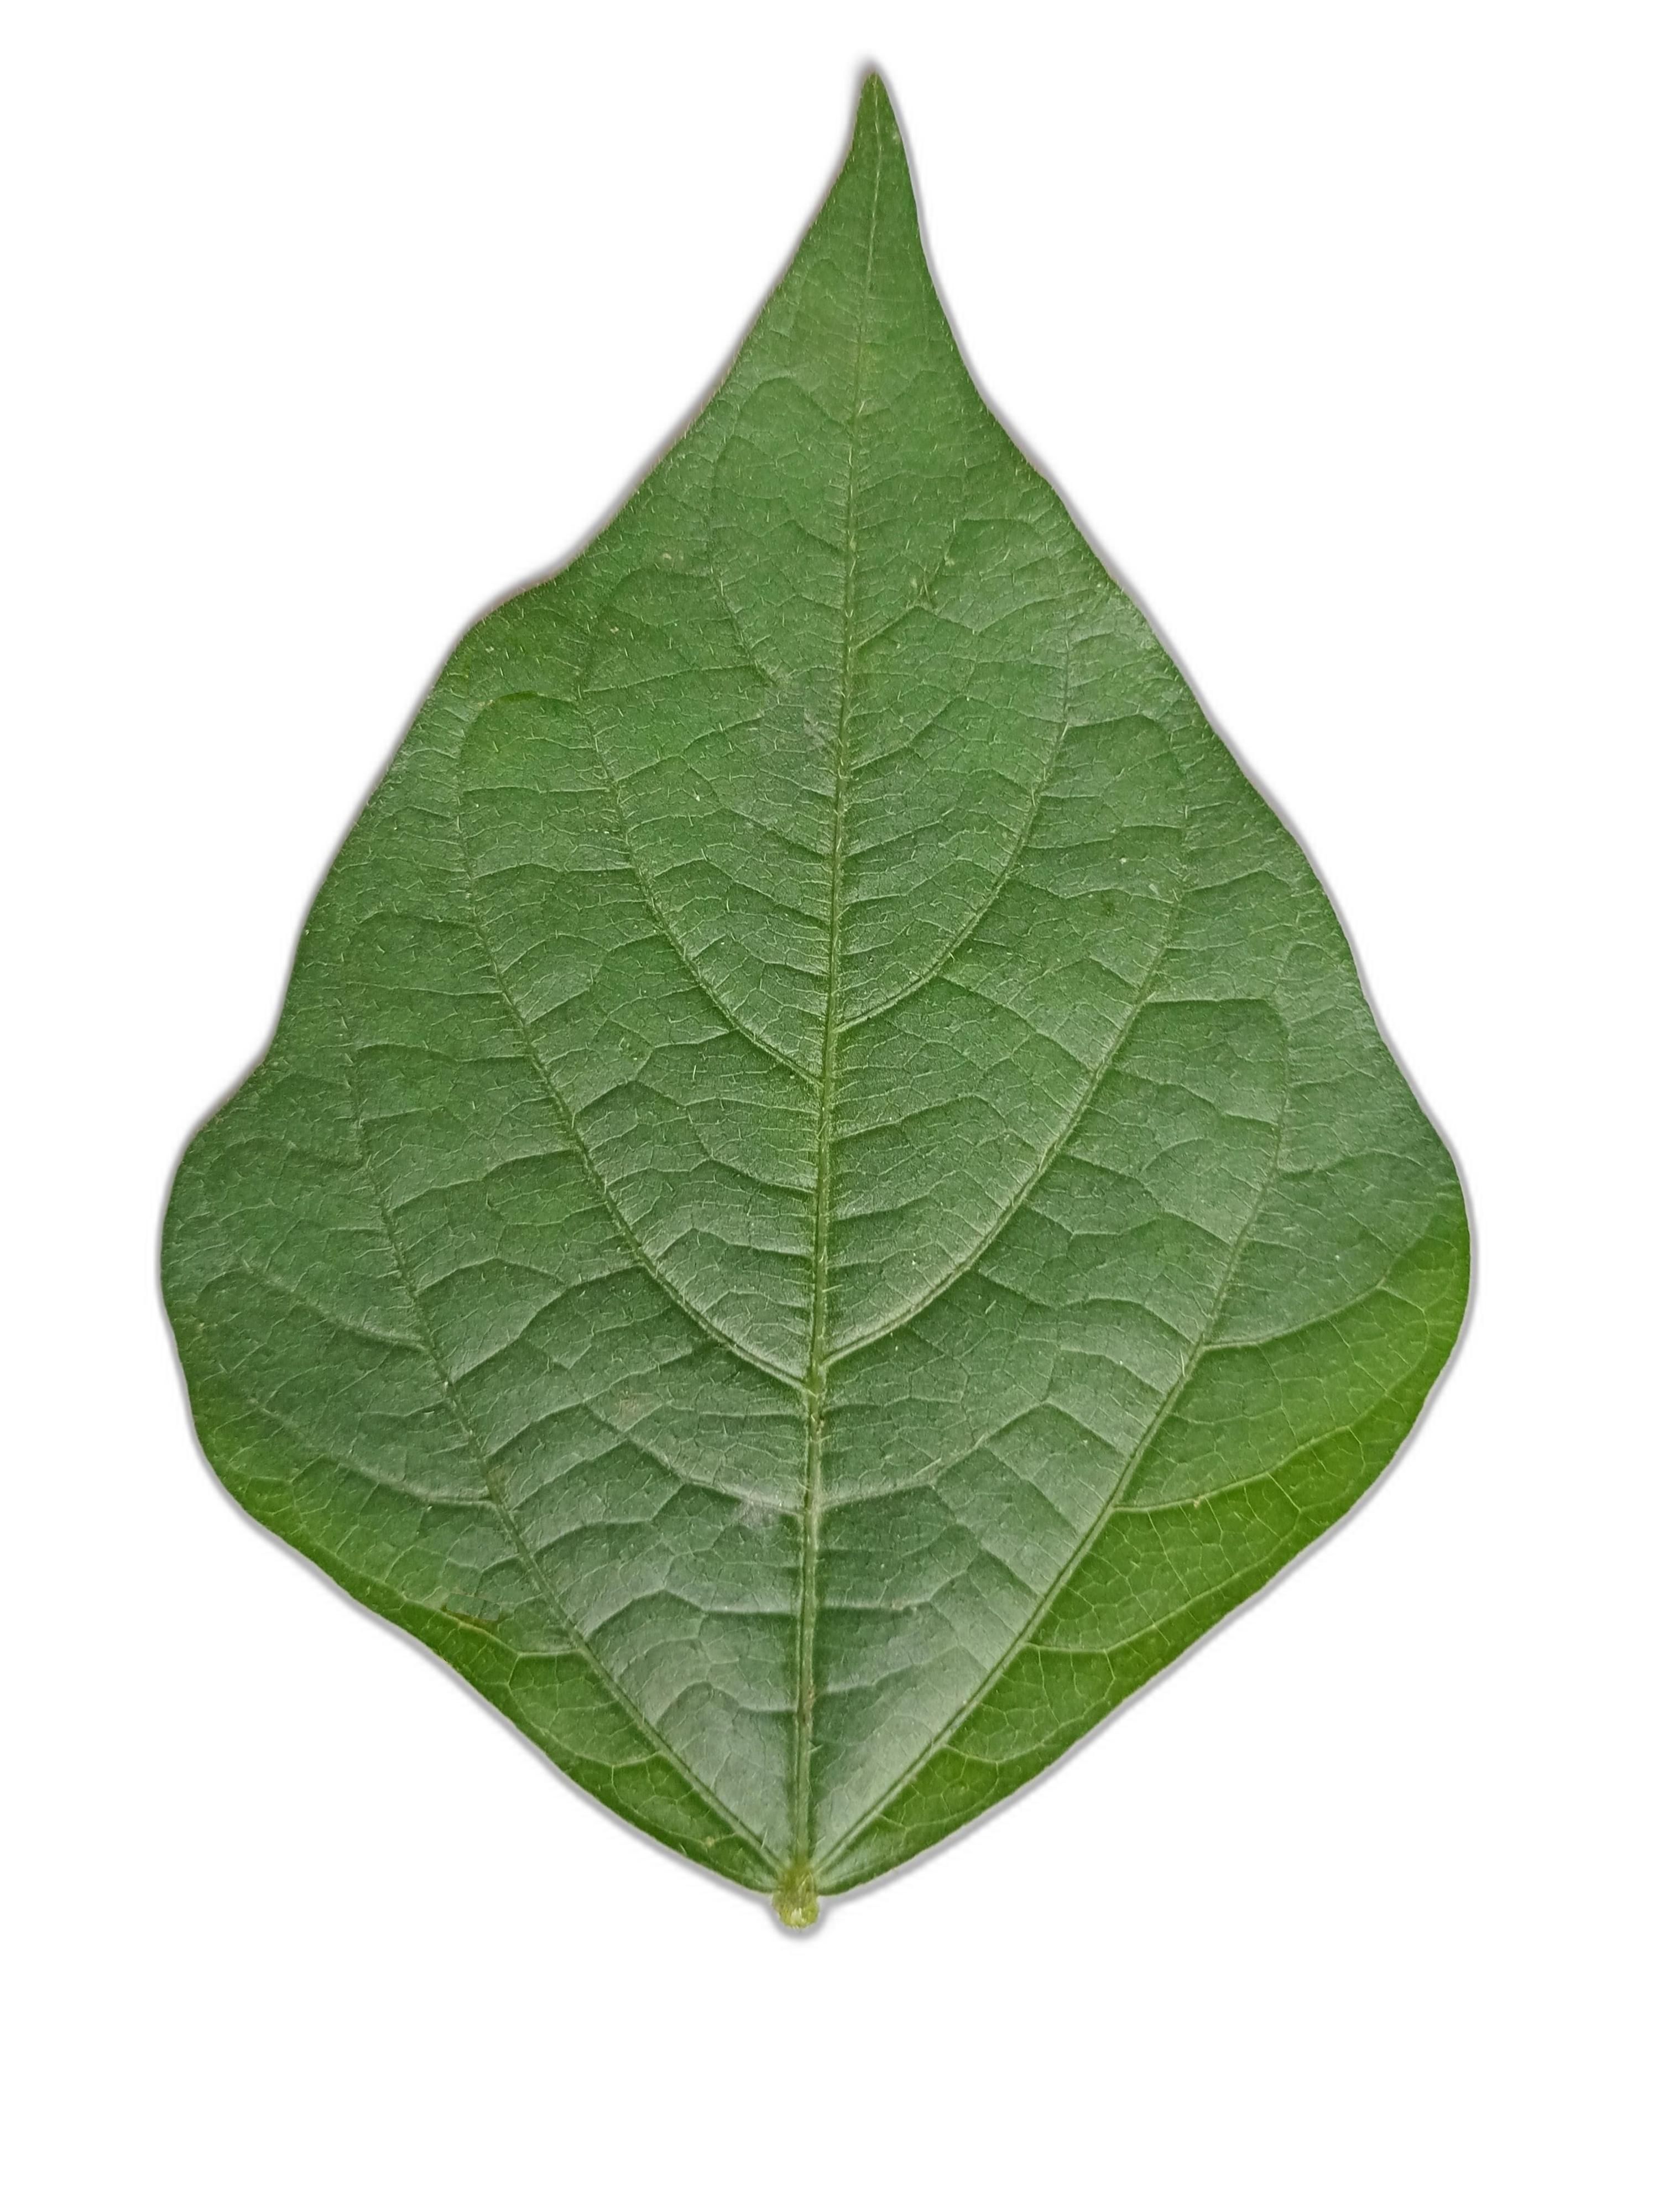
Label: Healthy